Silicon Forest

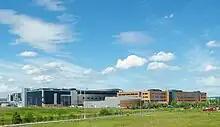
Intel's Ronler Acres campus in Hillsboro, Oregon

Silicon Forest is a Washington County cluster of high-tech companies located in the Portland metropolitan area in the U.S. state of Oregon. The term most frequently refers to the industrial corridor between Beaverton and Hillsboro in northwest Oregon. The high-technology industry accounted for 19 percent of Oregon's economy in 2005, and the Silicon Forest name has been applied to the industry throughout the state in such places as Corvallis, Bend, and White City. Nevertheless, the name refers primarily to the Portland metropolitan area, where about 1,500 high-tech firms were located as of 2006.